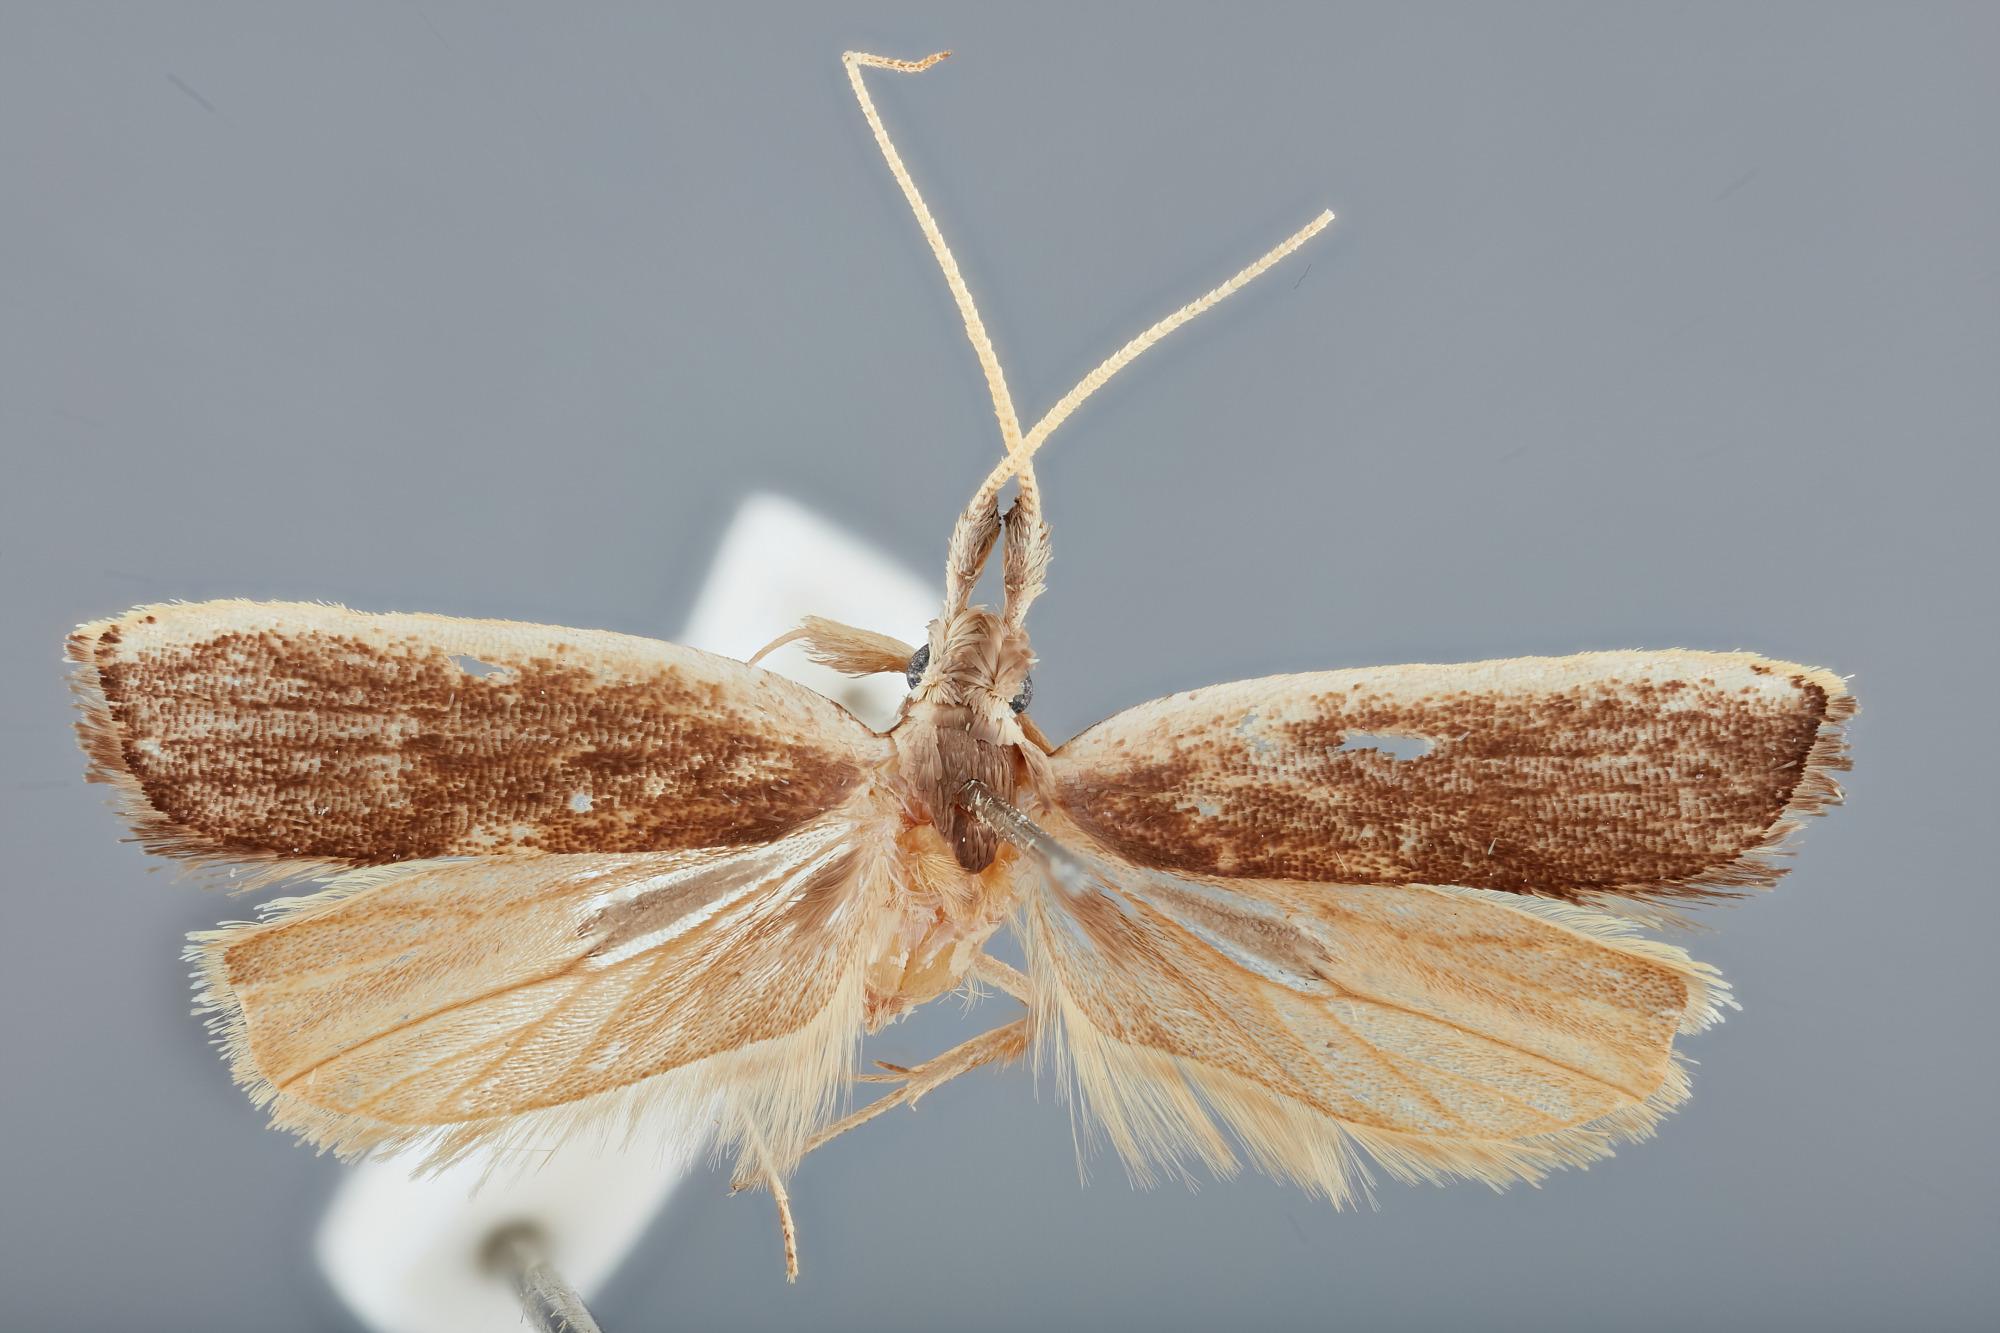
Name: Lacuniola hadrorhacha
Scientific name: Lacuniola hadrorhacha Park, 2012
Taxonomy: Animalia, Arthropoda, Insecta, Lepidoptera, Lecithoceridae, Lecithocerinae
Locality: Papua New Guinea, Morobe Prov., Wau Ecol. Inst., Morobe, Papua New Guinea
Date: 25 Jul 1983 to 31 Jul 1983